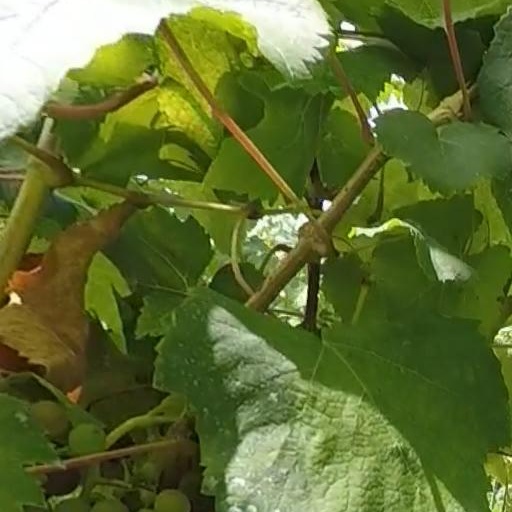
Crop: grape